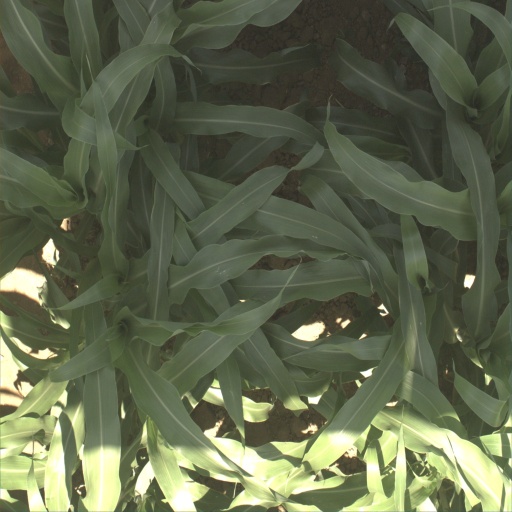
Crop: sorghum